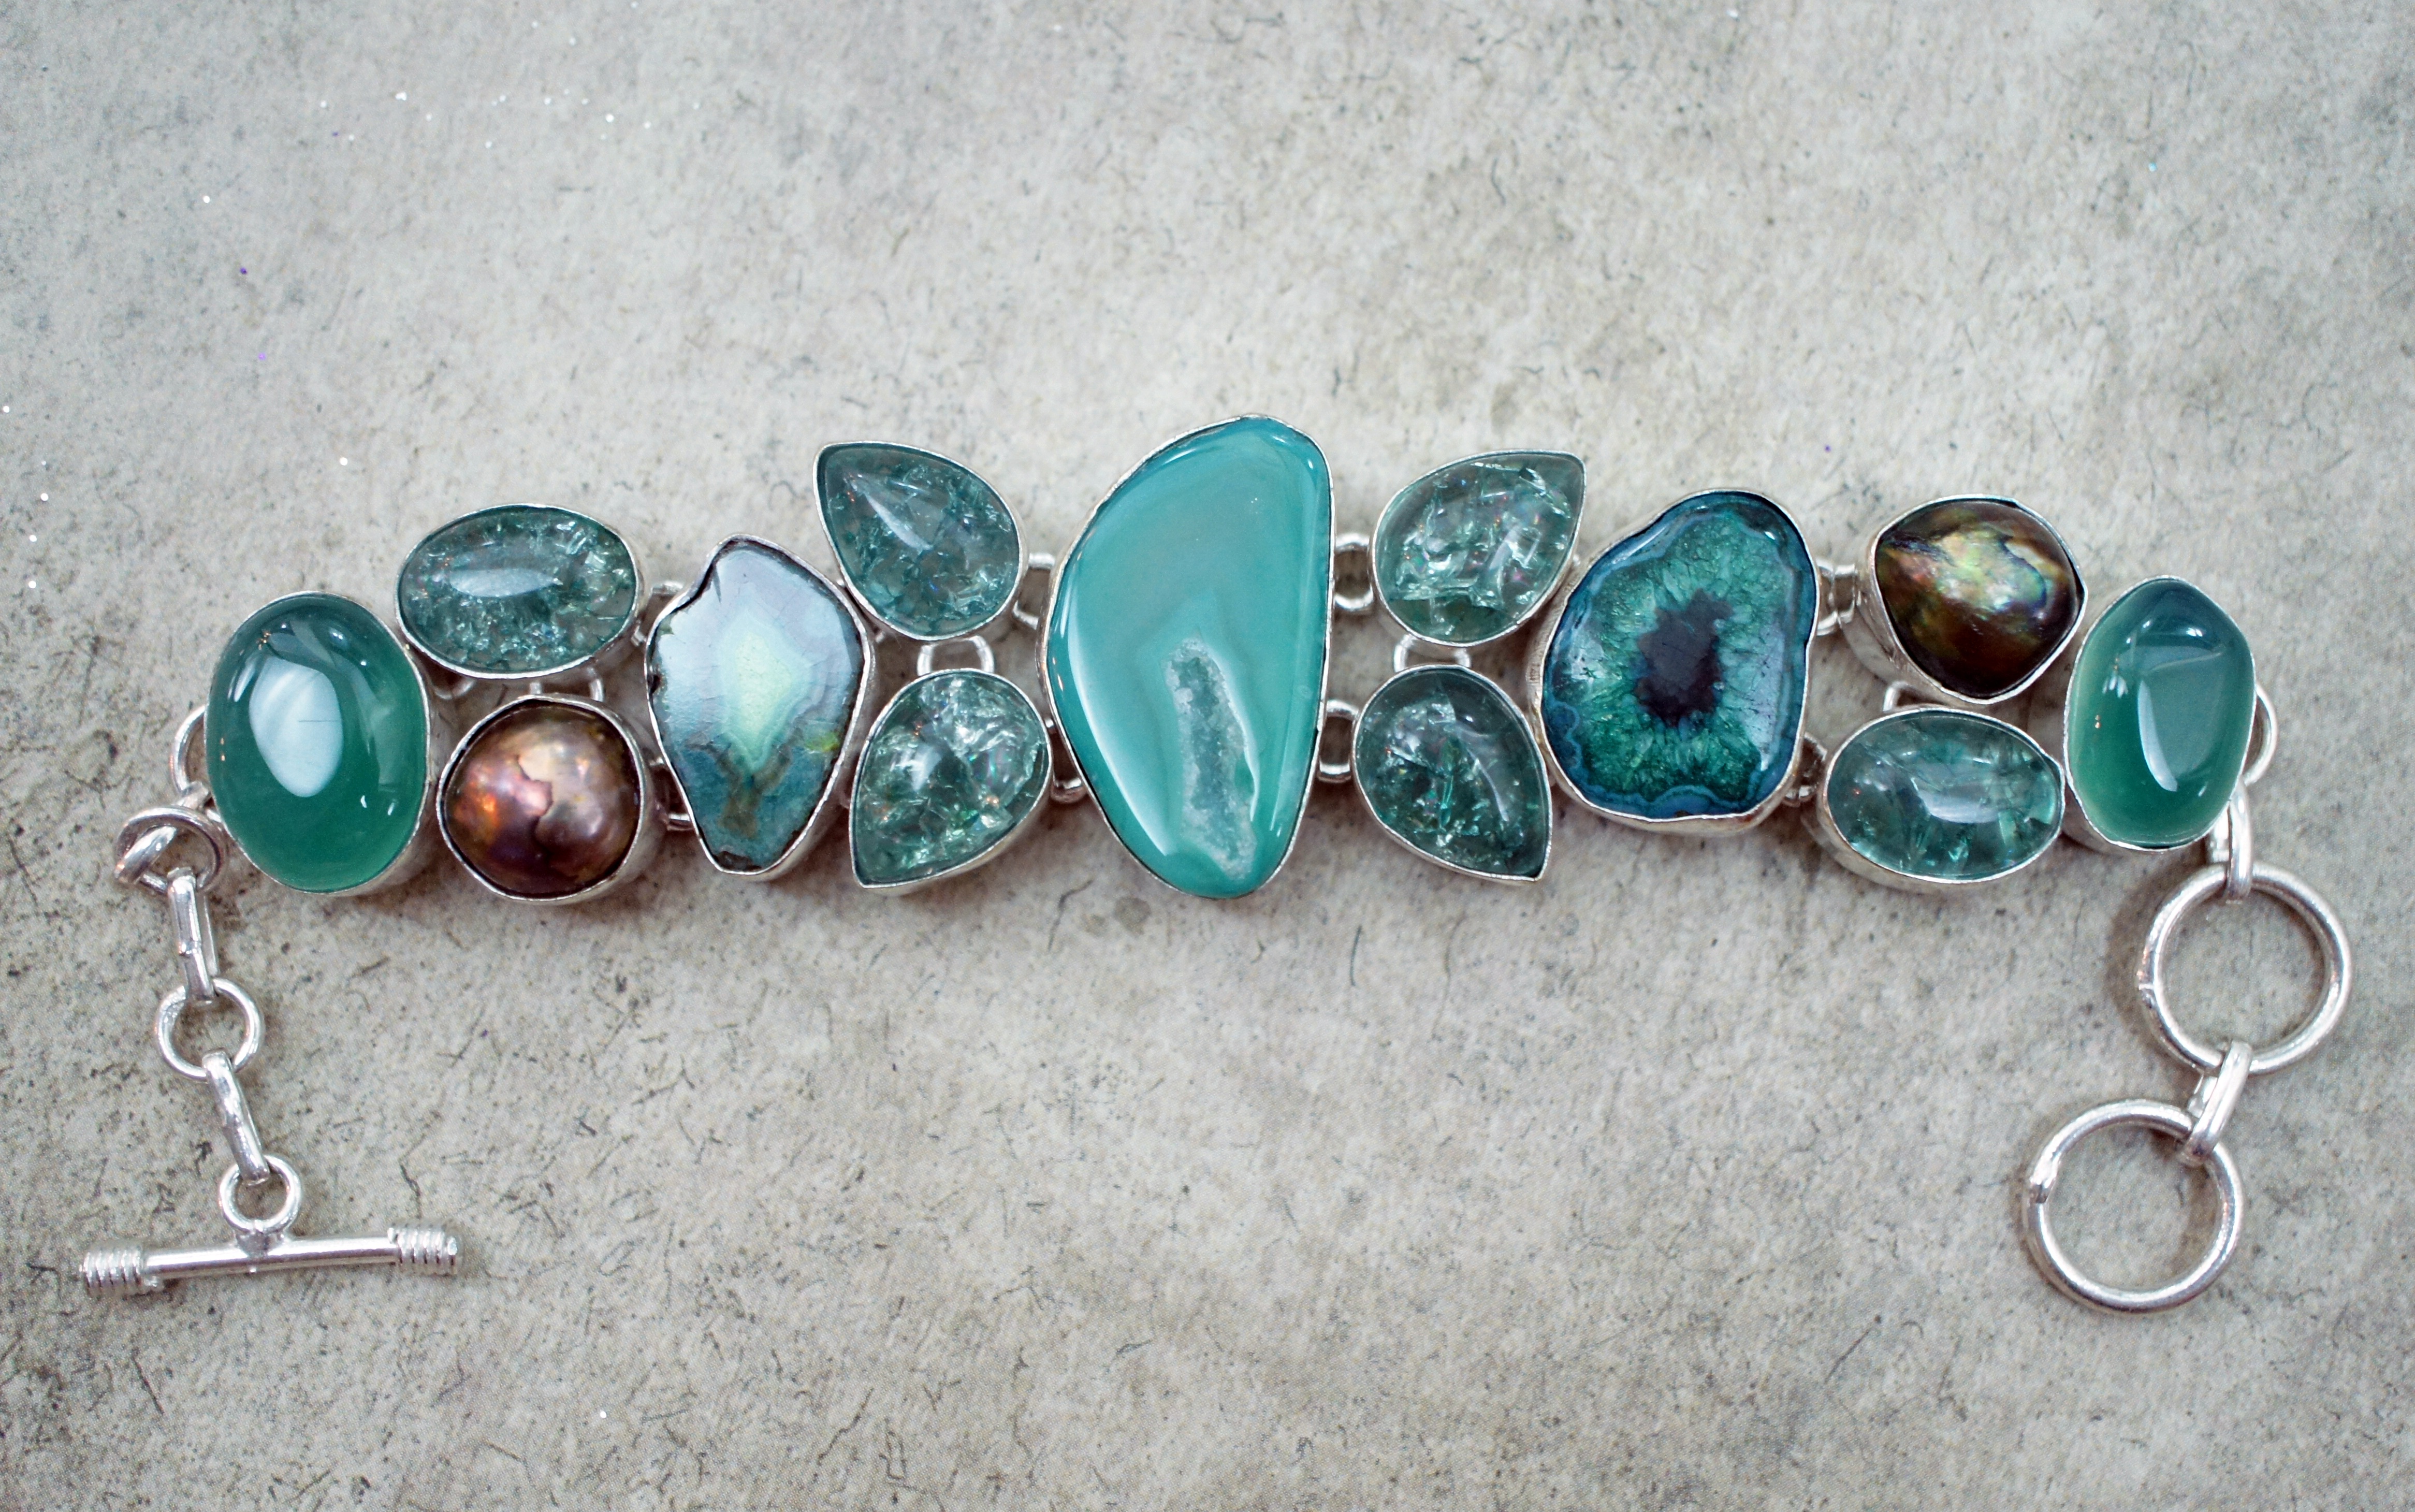
stone, green, fashion, blue, point, bead, jewelry, bracelet, jewellery, jewel, turquoise, silver, teal, earrings, gem, crystal, sterling, gemstone, quartz, fashion accessory, body jewelry, sterling silver, drusy, druzy, solar quartz